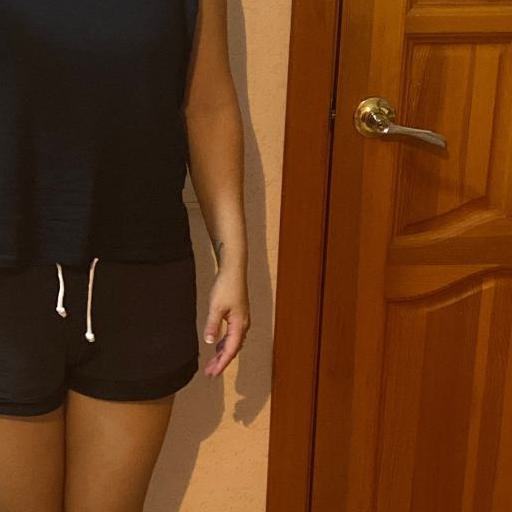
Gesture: no_gesture